Dallas Arboretum and Botanical Garden

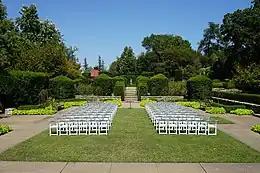

Designed by Luis Santana, the path begins at the Trammell Crow Visitor Education Pavilion and concludes near Fogelson Fountain, which was donated by the late Greer Garson in memory of her husband, Buddy.